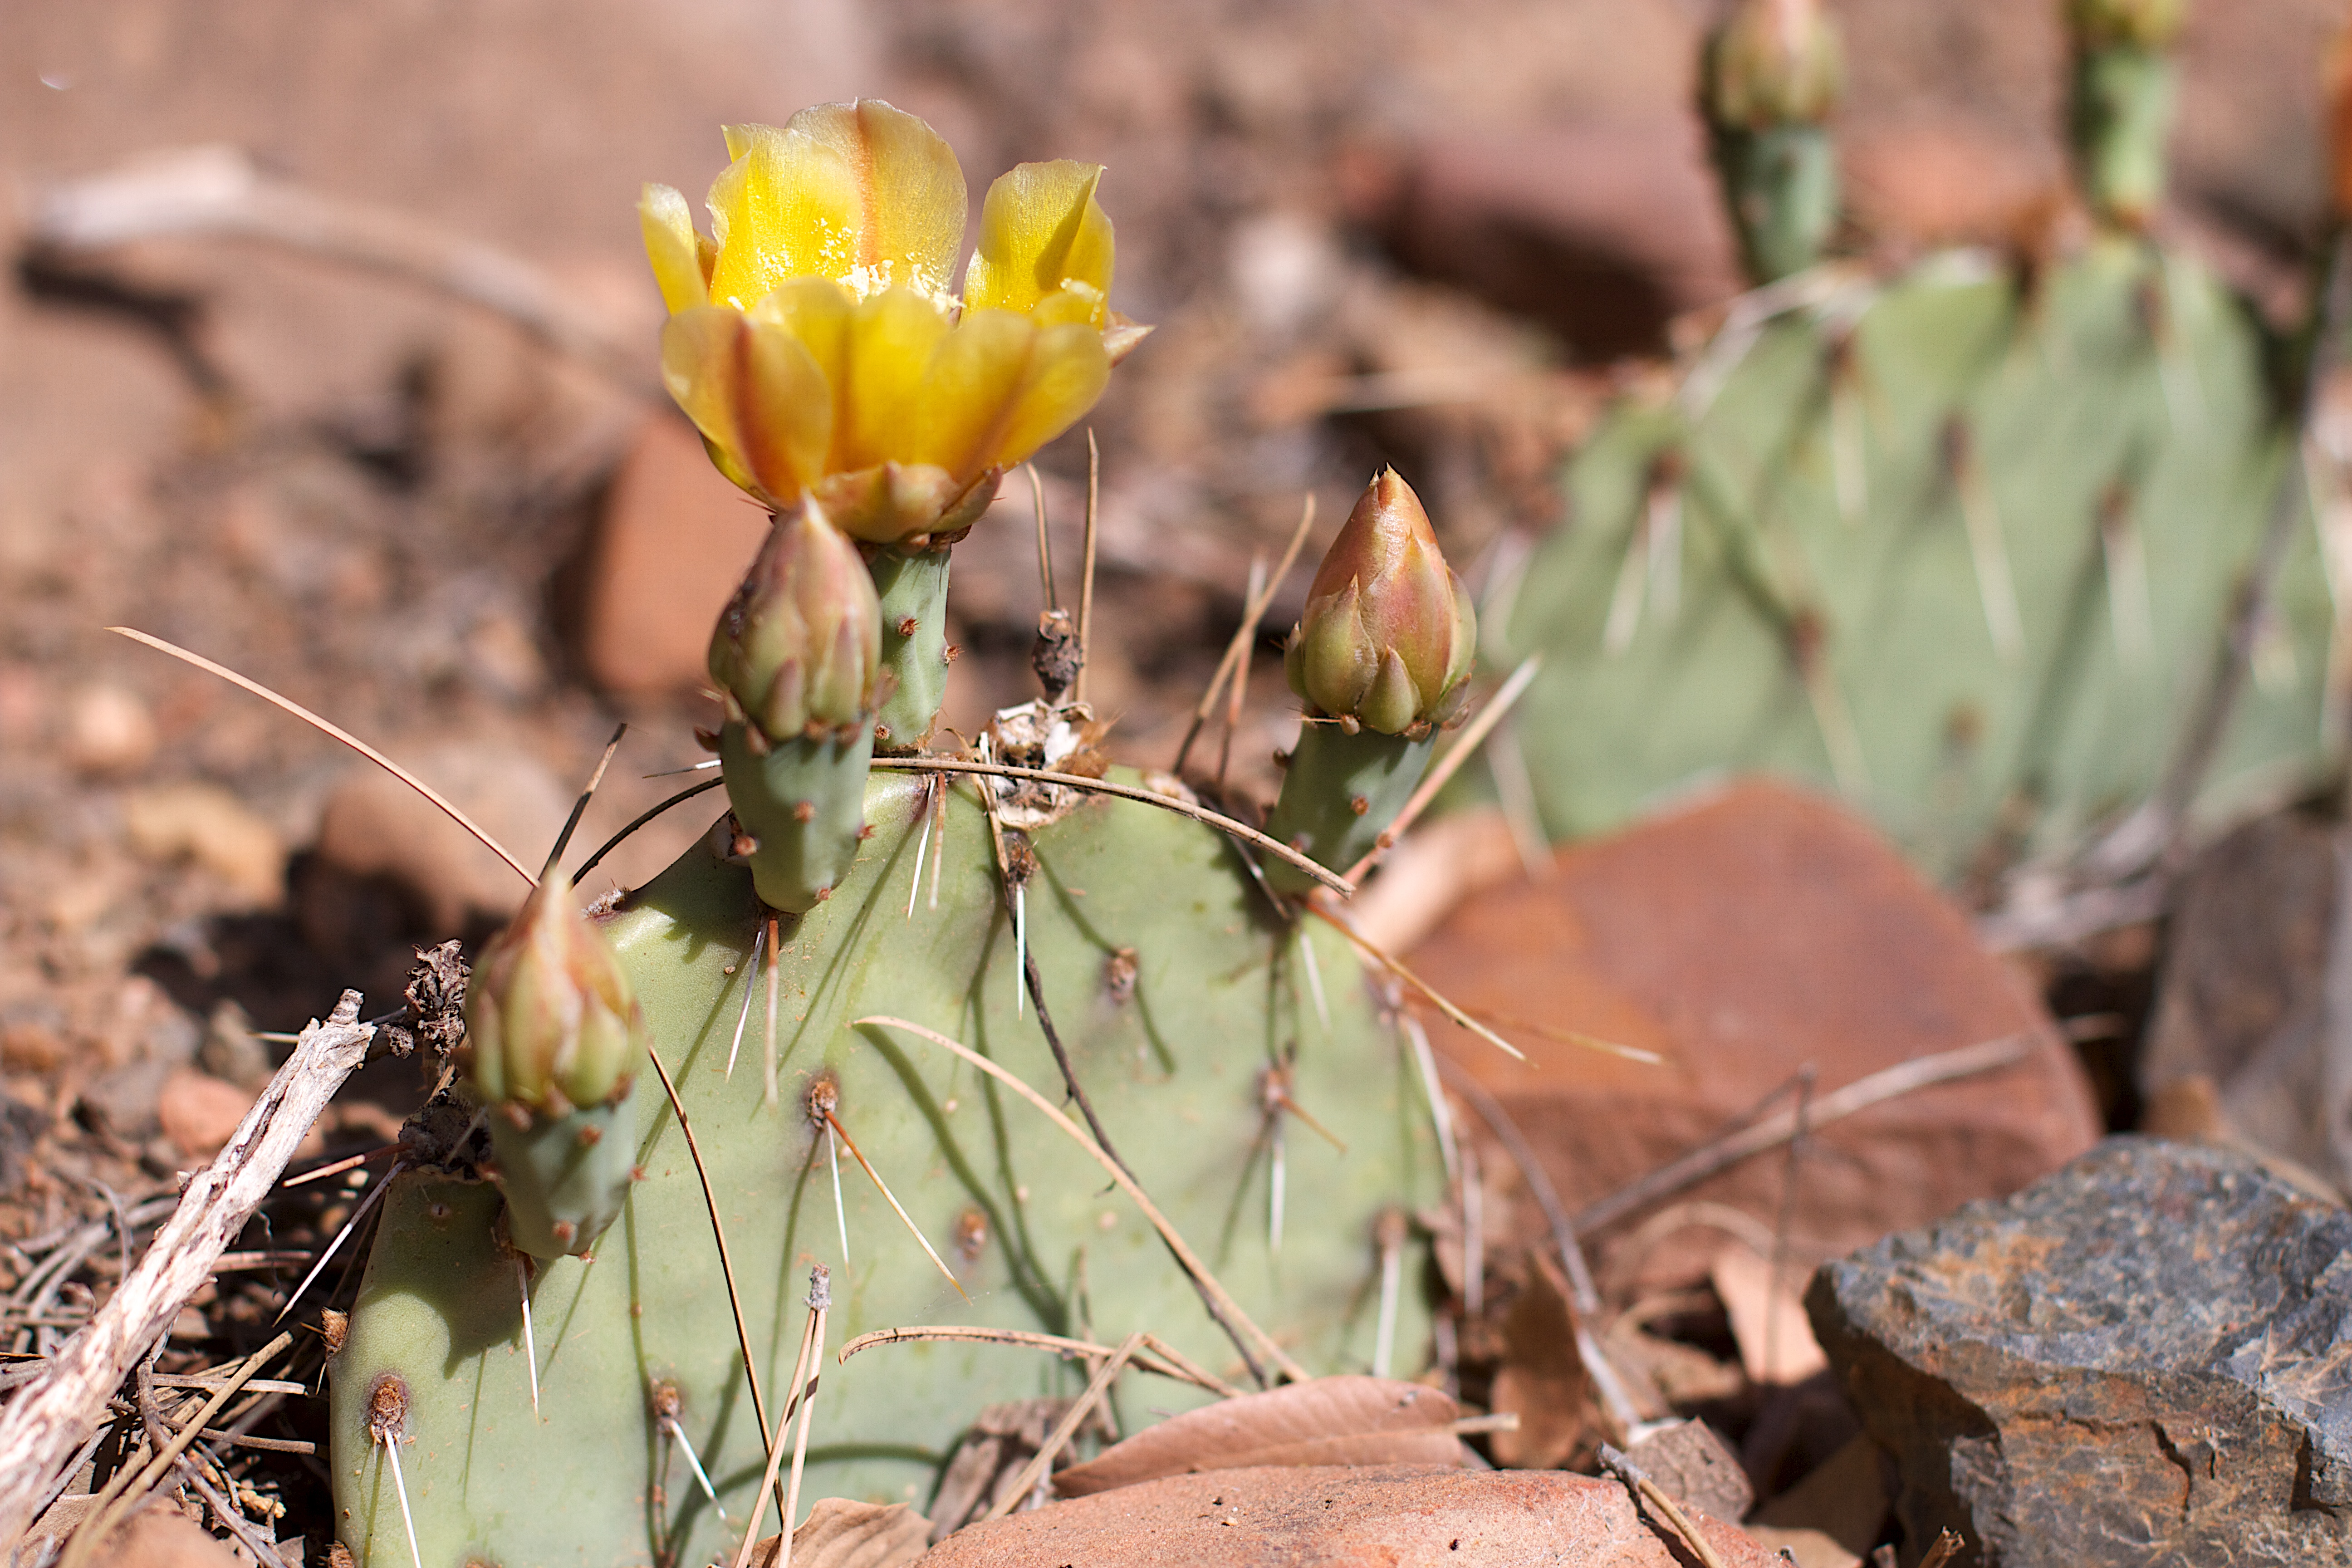
cactus, plant, flower, soil, botany, yellow, flora, wildflower, caryophyllales, flowering plant, prickly pear, land plant, thorns spines and prickles, hedgehog cactus, barbary fig, eastern prickly pear